Club Atlético Lanús

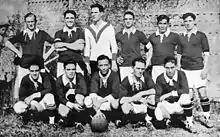
The Lanús team that finished 3rd in the 1927 season

During successive years, Lanús did not achieve great campaigns in Primera, even finishing last in 1923. That season the squad only achieved two wins and lost 14 games of 20. In 1926 Lanús finished 6th and the 1927 season the team finished 3rd to San Lorenzo and Boca Juniors. Lanús earned 50 points with 22 wins over 33 matches played, being defeated 5 times.